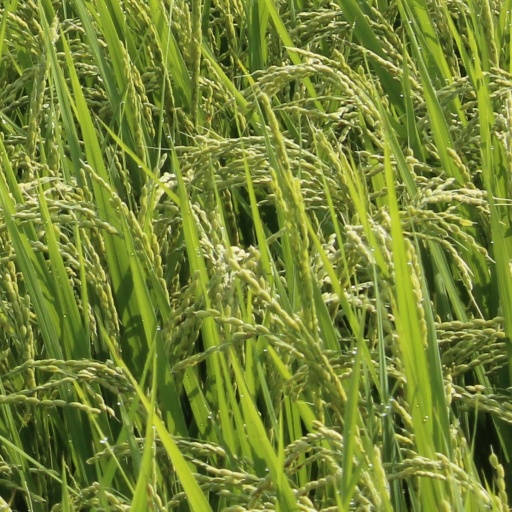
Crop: rice